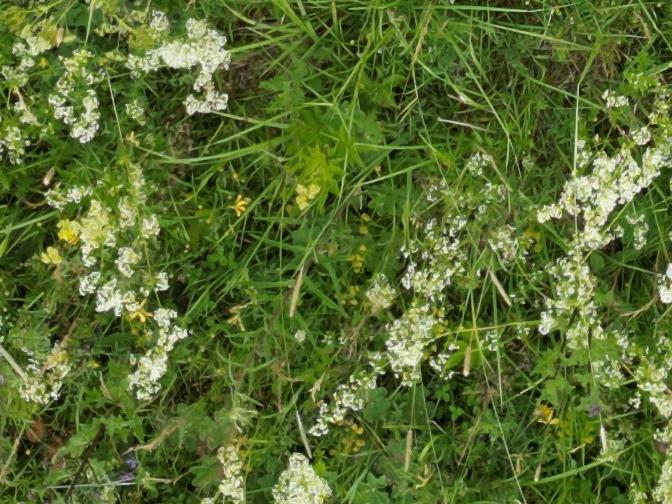
Flowers visible: yarrow flowers, yarrow flowers, yarrow flowers, yarrow flowers, yarrow flowers, yarrow flowers, yarrow flowers, yarrow flowers, yarrow flowers, yarrow flowers